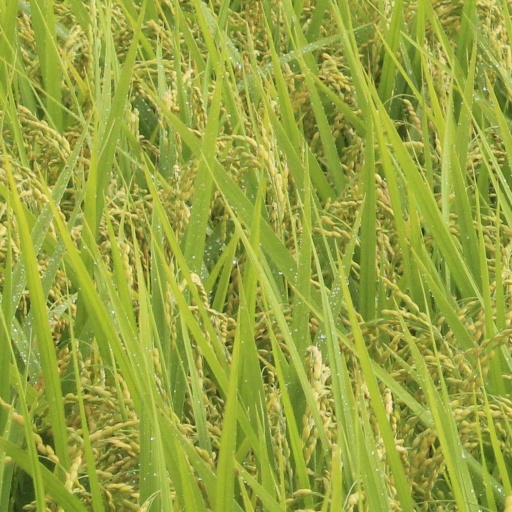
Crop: rice